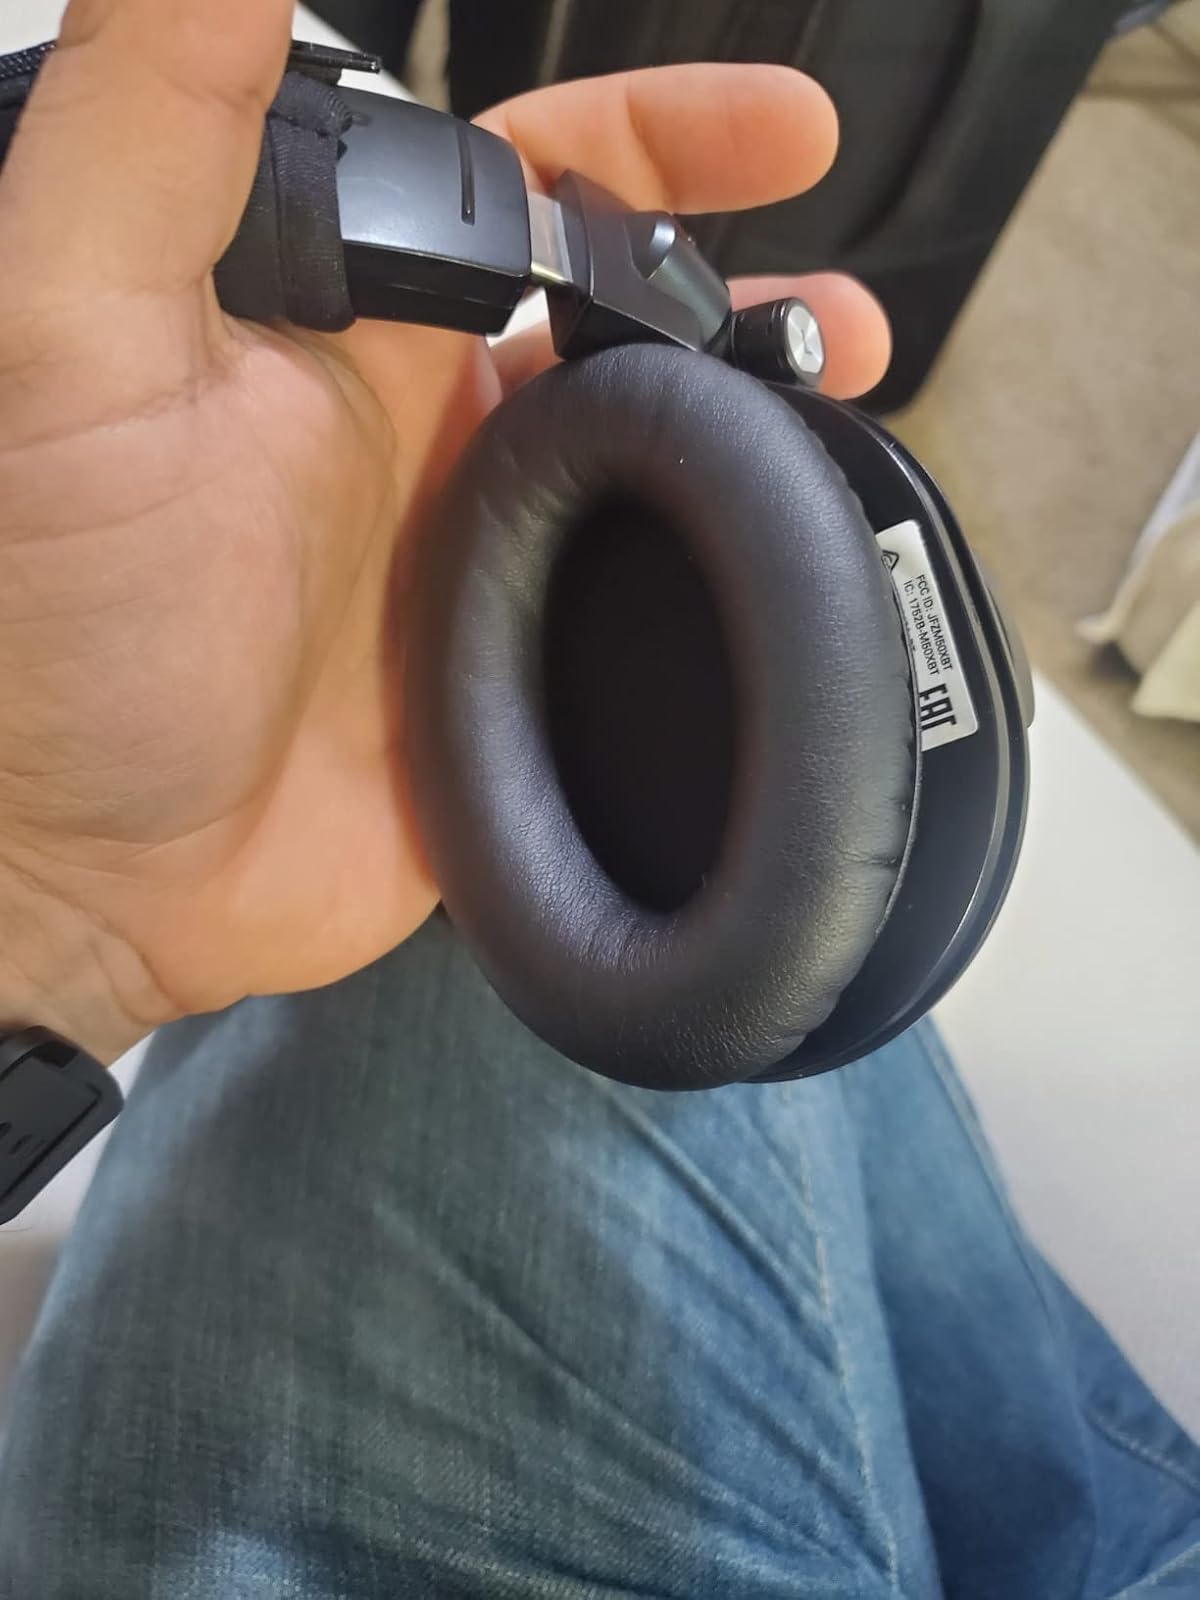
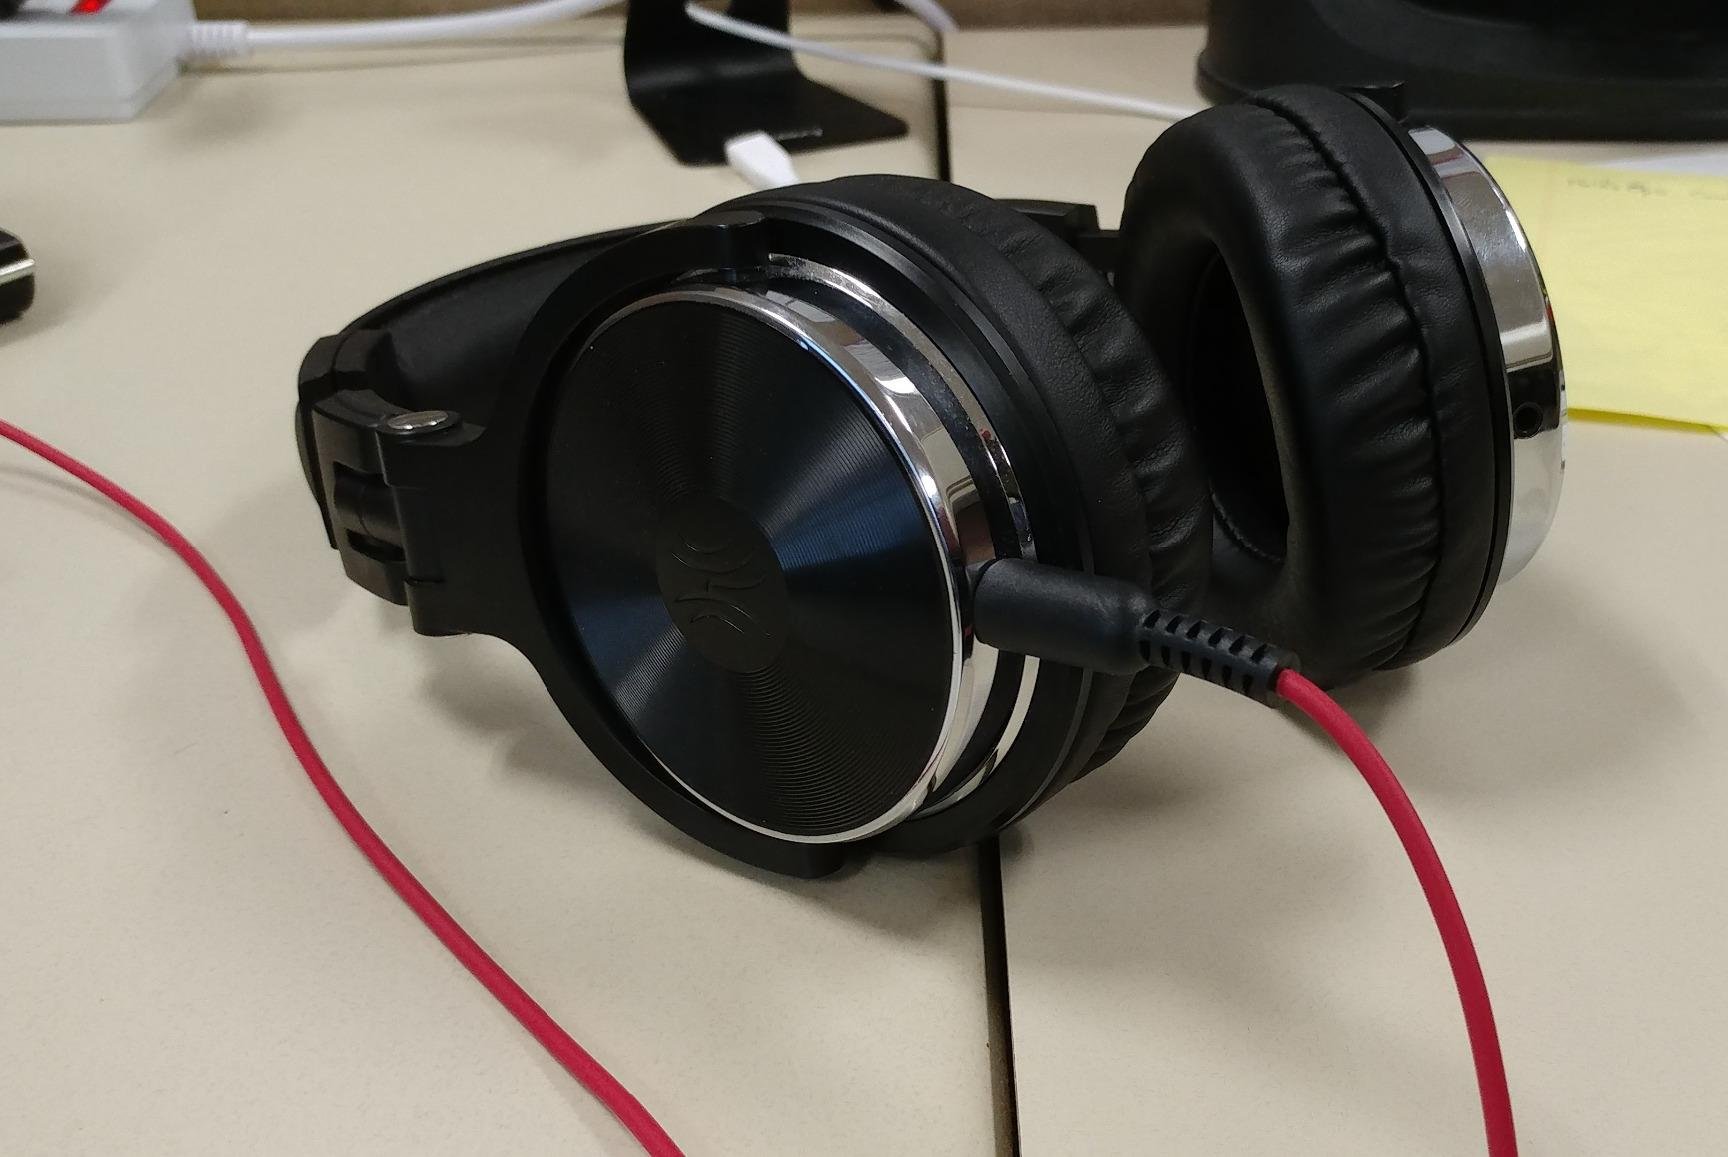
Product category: headphones
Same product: no